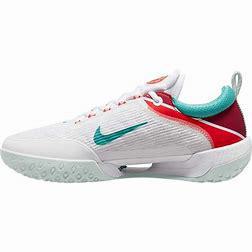
Brand: Nike
Model: Court Zoom NXT